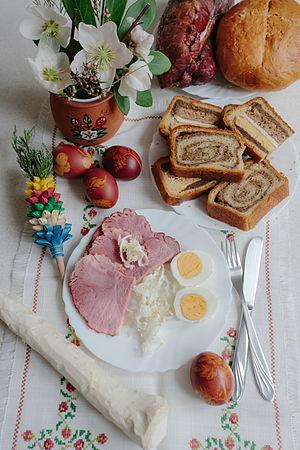
La cuisine slovène est très variée, divisée en 23 différentes régions gastronomiques en 2016. Elle inclut une vingtaine de plats inscrits au patrimoine culturel de l'Union européenne.